Harriet Backer

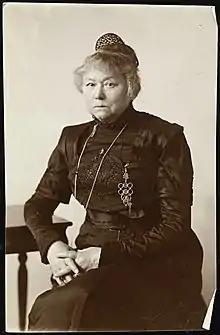

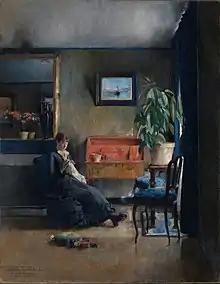
"Blått interiør" (1883) National Museum

Harriet Backer (21 January 1845 – 25 March 1932) was a Norwegian painter who achieved recognition in her own time and was a pioneer among female artists both in the Nordic countries and in Europe generally. She is best known for her detailed interior scenes, communicated with rich colors and the interplay of light and shadow.